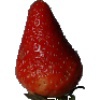
Label: Strawberry 1